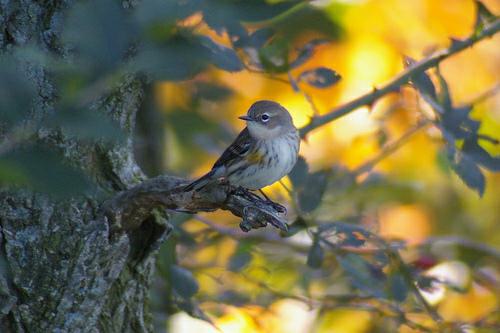
A photo of a myrtle warbler